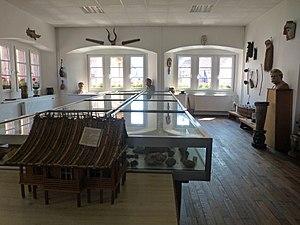
Musée africain de Gunsbach (Haut-Rhin)
Le Musée Albert-Schweitzer est un musée alsacien consacré à la vie et à l’œuvre du docteur Albert Schweitzer. Il est situé dans la vallée de Munster, à Gunsbach, dans le département français du Haut-Rhin, village où le médecin passa une bonne partie de son enfance et où il possédait une maison, aujourd’hui transformée en musée. L'institution est gérée par l'Association internationale pour l'œuvre du docteur Albert Schweitzer de Lambaréné, à laquelle Rhéna, la fille d'Albert Schweitzer, a fait don de la maison.
Gunsbach [gynsbax] est une commune française située dans le département du Haut-Rhin, en région Grand Est.